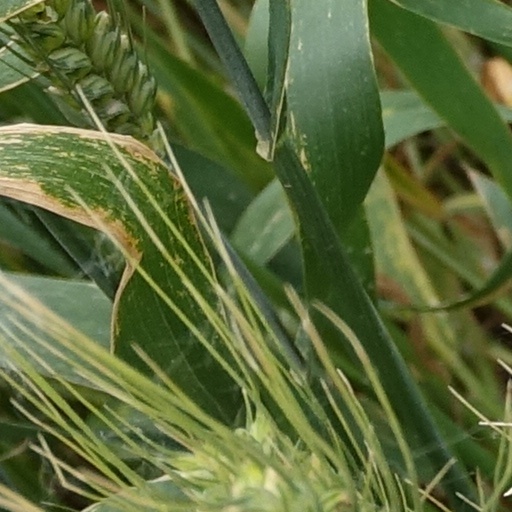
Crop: wheat